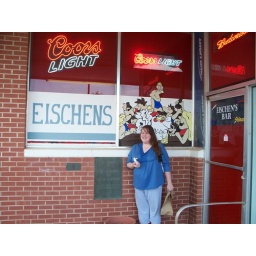
Erin outside the store in Okarche just got done eating good chicken